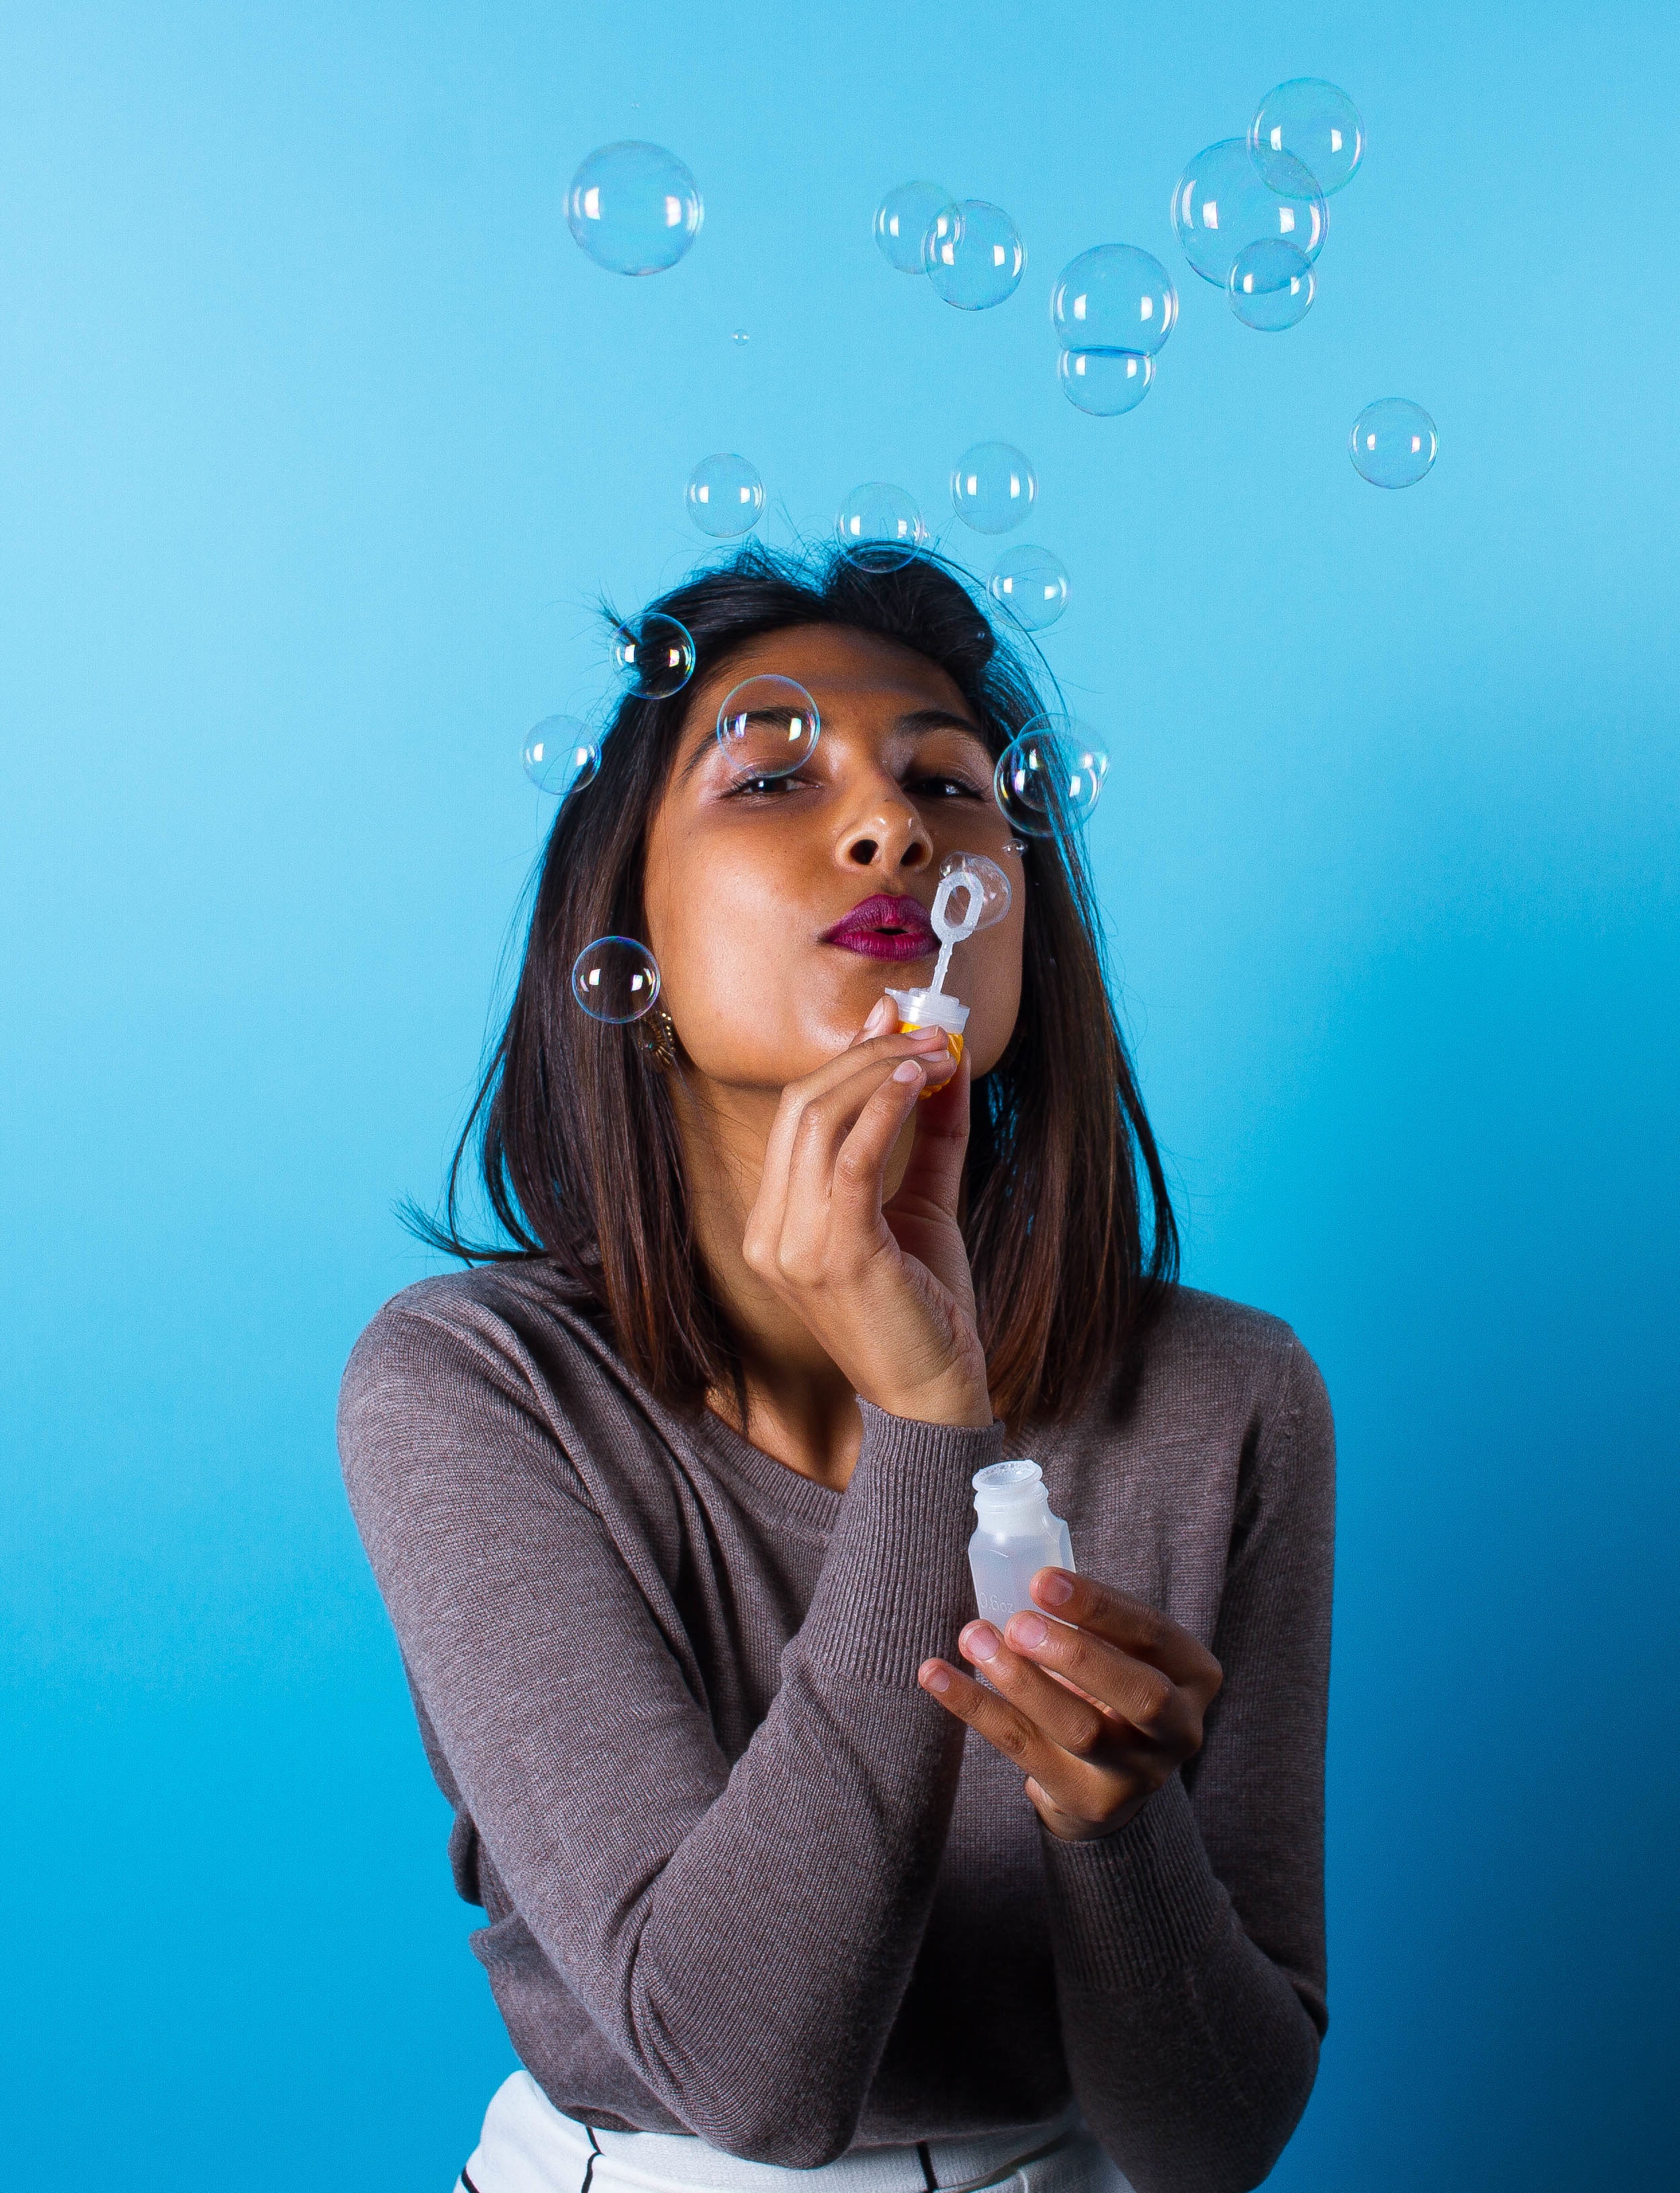
hand, person, girl, photography, portrait, finger, sitting, blue, facial expression, smile, conversation, glasses, beauty, organ, emotion, interaction, photo shoot, sense, human positions, human action